Wolf Trap National Park for the Performing Arts

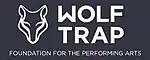
Foundation logo

Set amid 117 rolling wooded acres,Children's Theatre in the Woods presents dozens of family-friendly shows each season from late June through early August. Shows have included music, dance, storytelling, puppetry, and theater, all recommended for children between kindergarten and 6th grade.